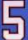
Number: 5